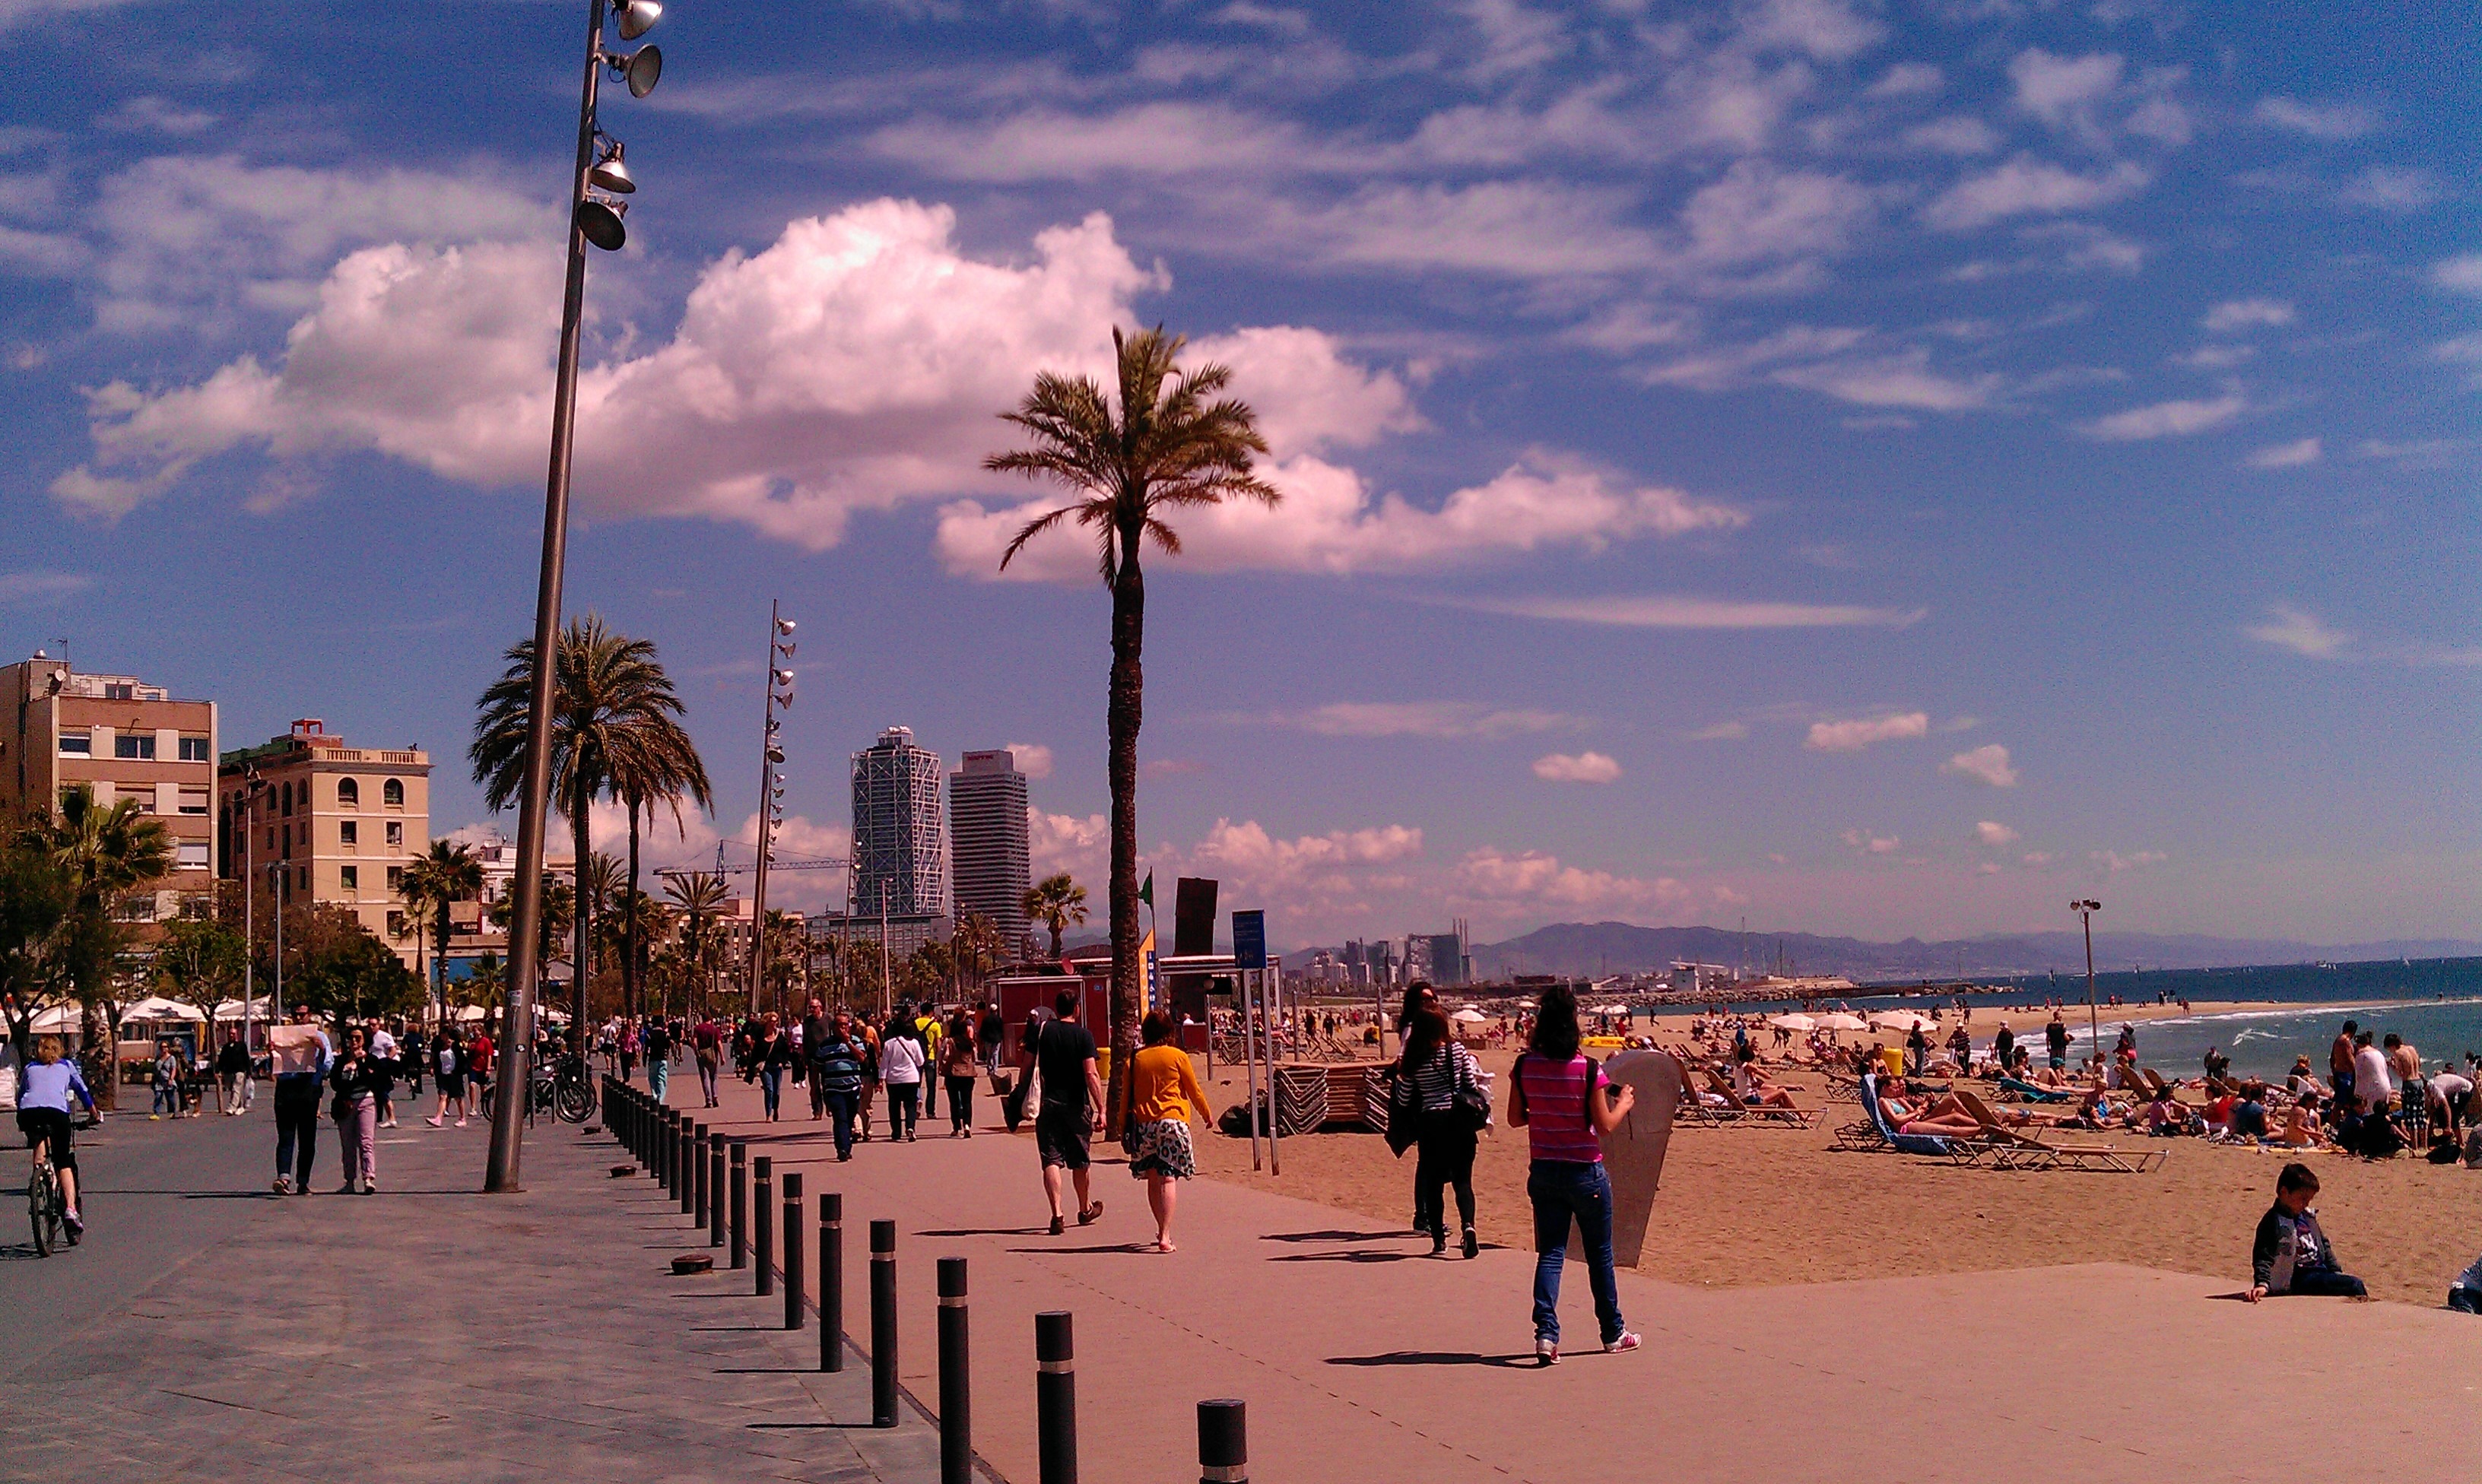
beach, sea, coast, sky, boardwalk, sunset, walkway, vacation, dusk, evening, barcelona, body of water, barceloneta